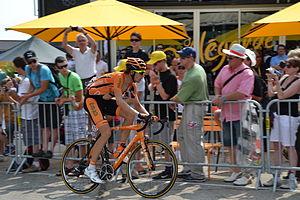
Au Chalet Reynard, lors de la 15ème étape du Tour de France 2013